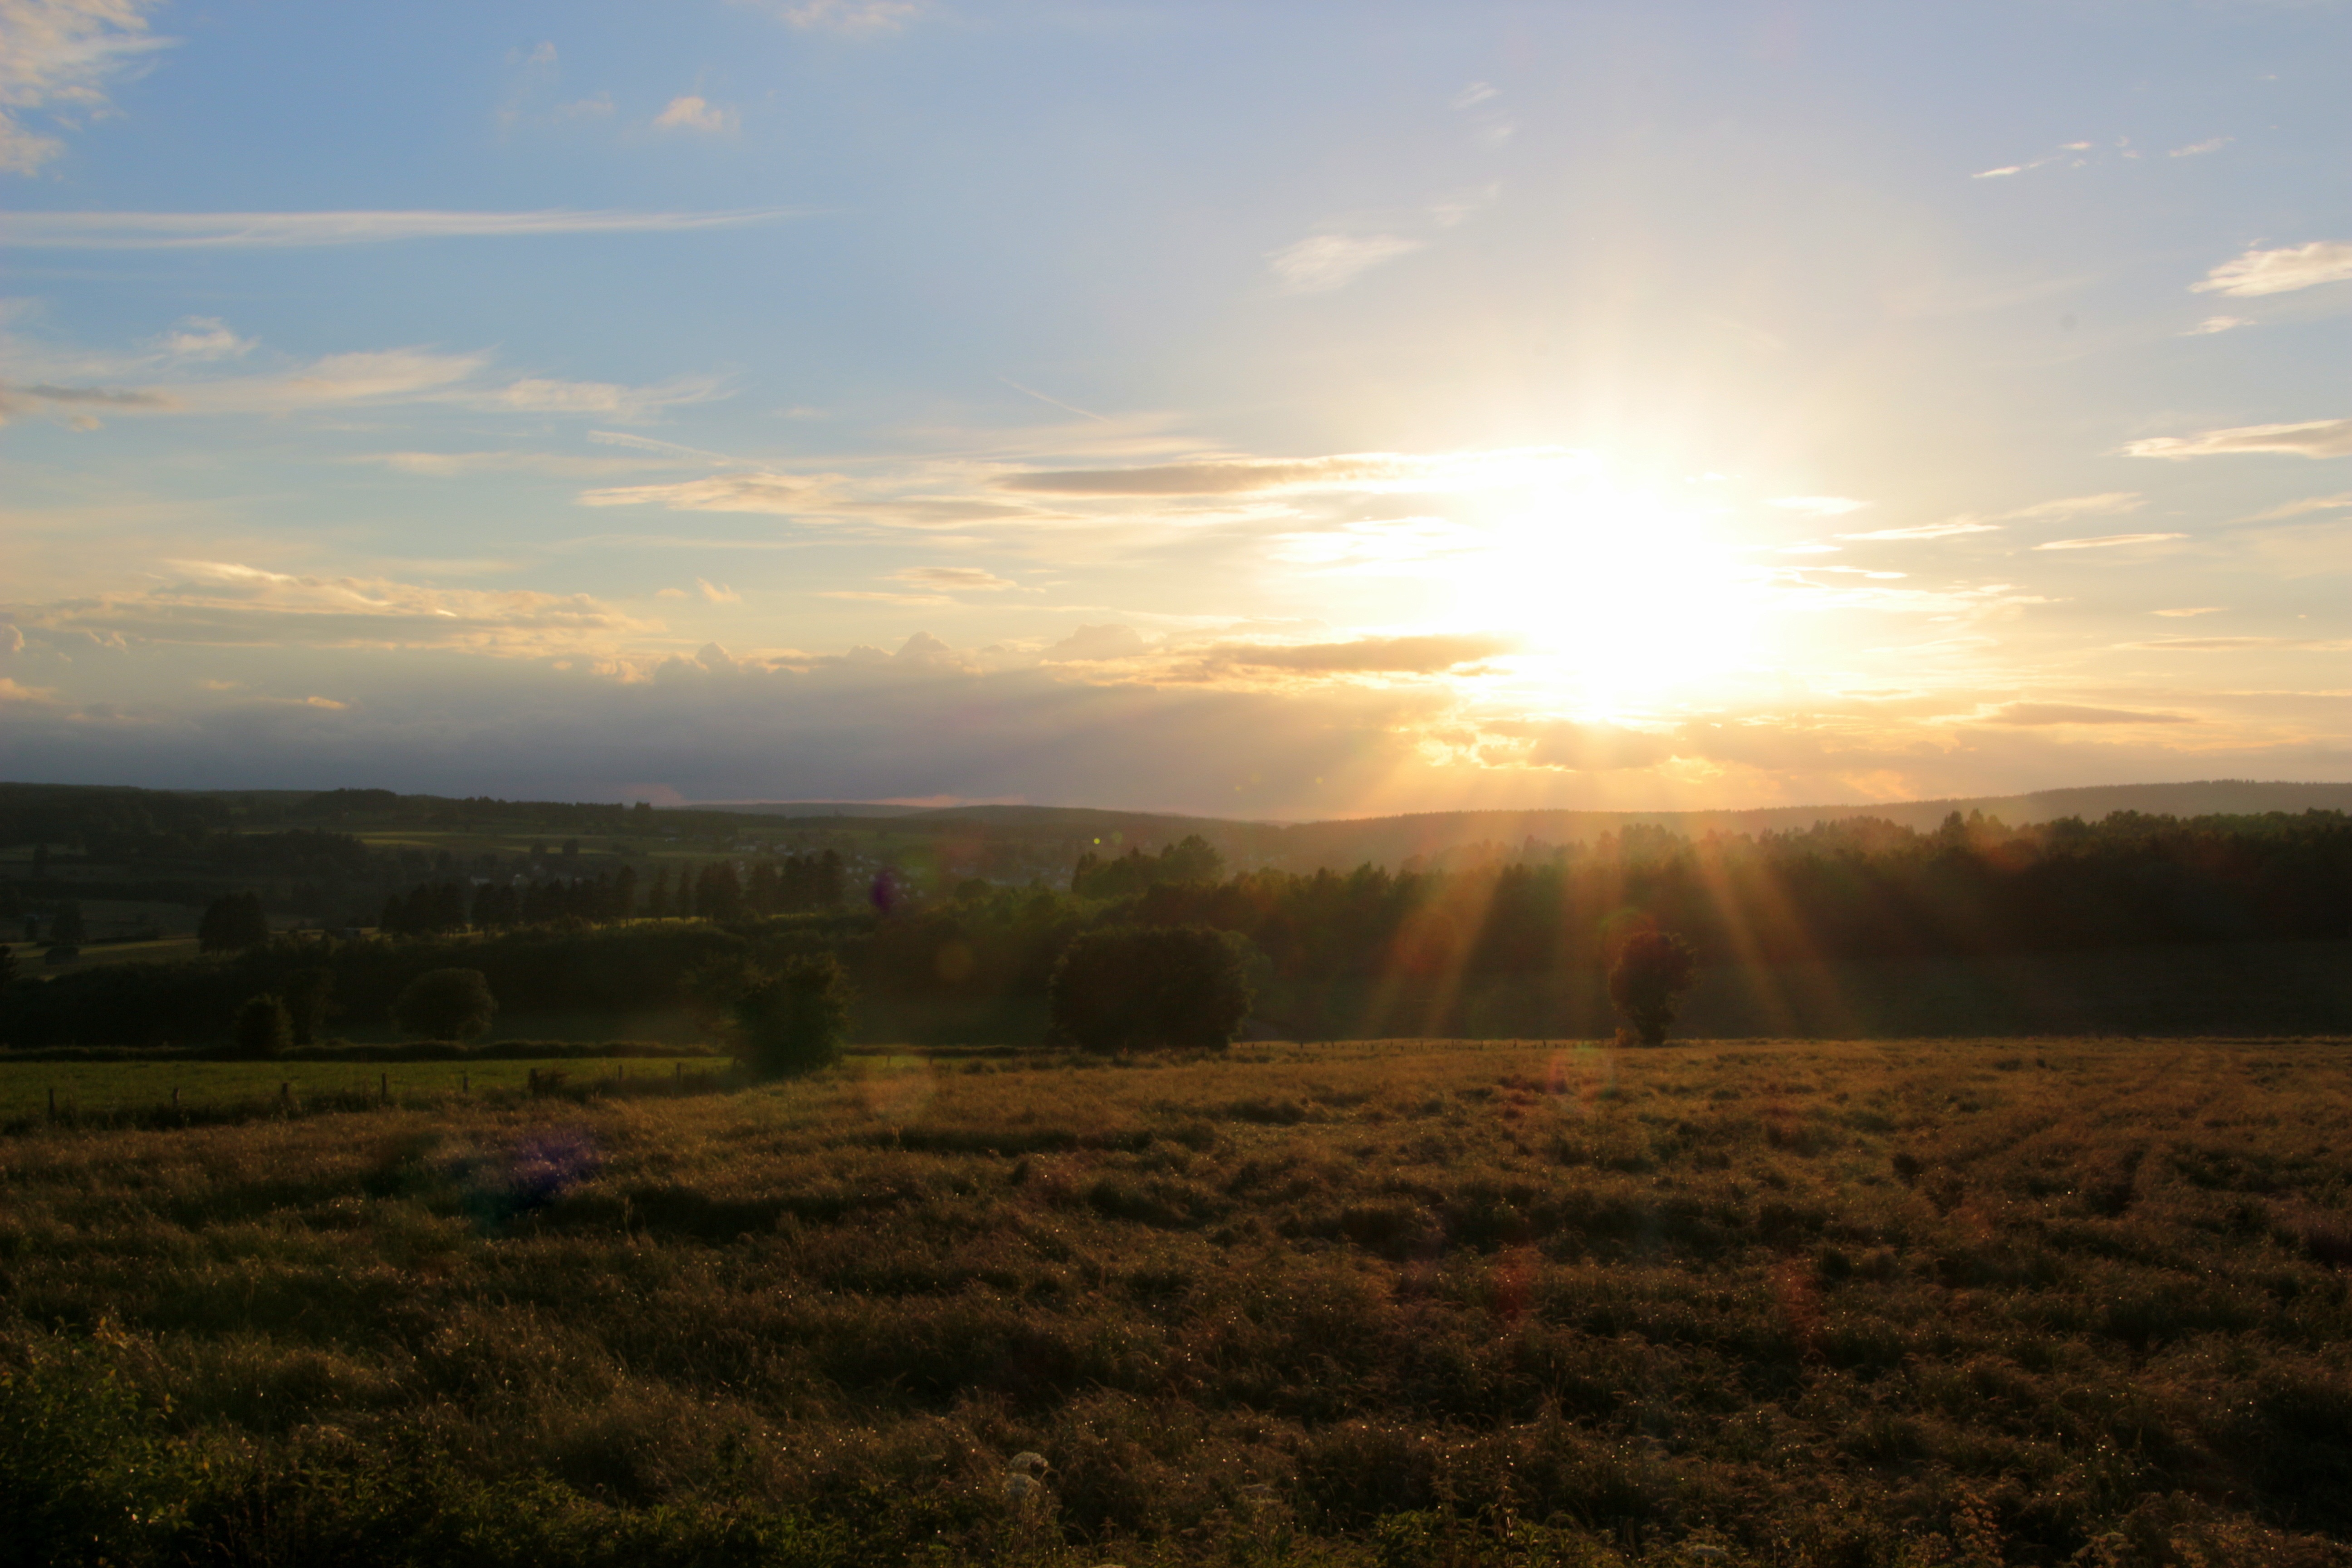
landscape, nature, horizon, cloud, sky, sun, sunrise, sunset, field, meadow, prairie, sunlight, morning, hill, dawn, dusk, evening, agriculture, plain, clouds, grassland, plateau, abendstimmung, sunbeam, evening sky, setting sun, rural area, natural environment, atmospheric phenomenon, grass family